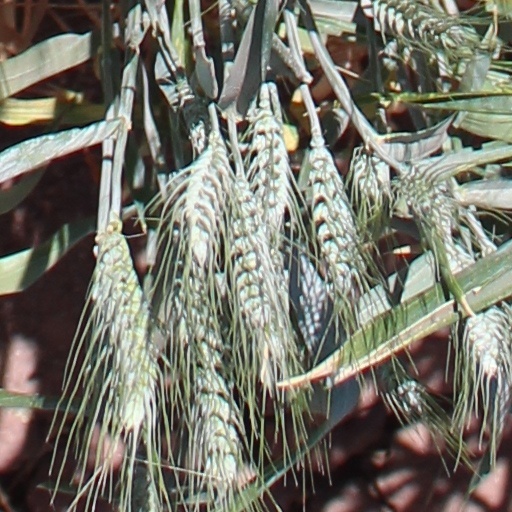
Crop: wheat